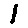
Label: 1